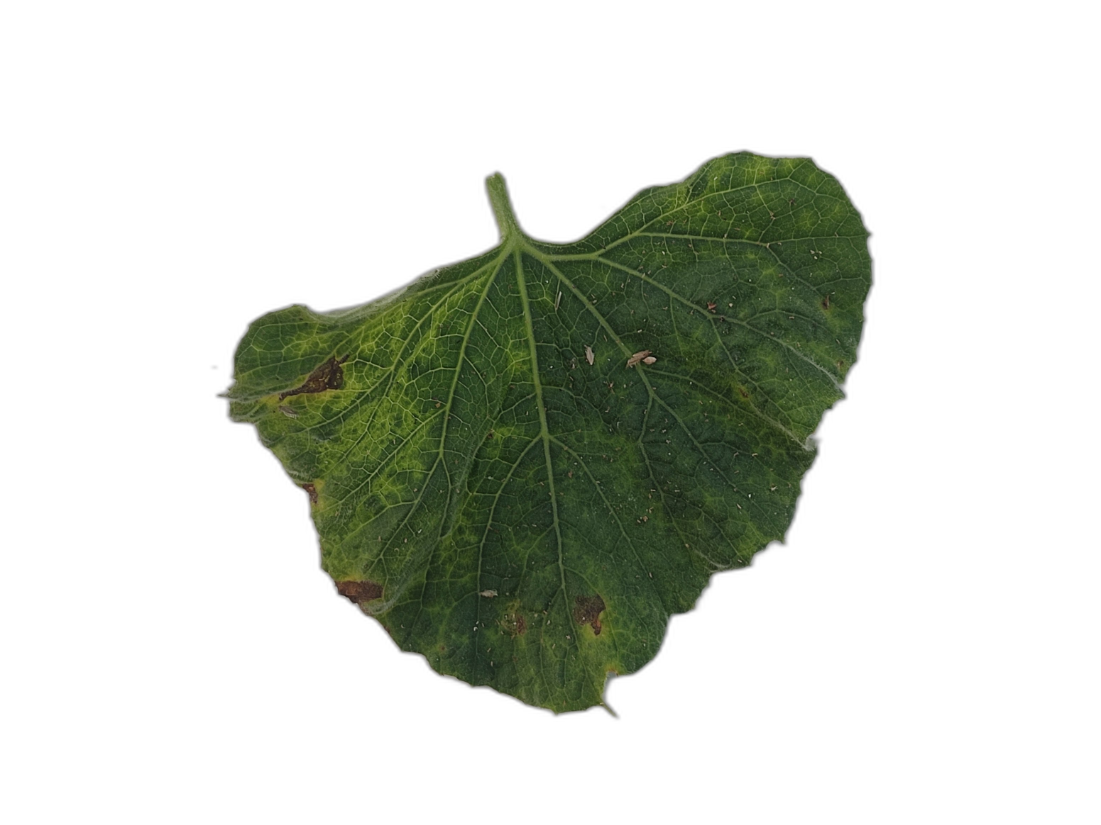
Crop: Bottle Gourd
Label: Mosaic_Virus